Jinnah International Airport

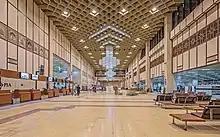
Interior of the terminal

In 1978, to relieve congestion, Terminal 2 was built by Pakistan International Airlines. Terminal 2 had a length of 130 meters (427 feet) when it was built in 1978. It contained two departure lounges, one for 577 passengers and the other for 50 first class passengers, was capable of serving four wide-bodied aircraft simultaneously, cost 10 million Pakistani rupees (521 million rupees today), and was built to last 60 years. By then, the airport was served by 29 airlines.